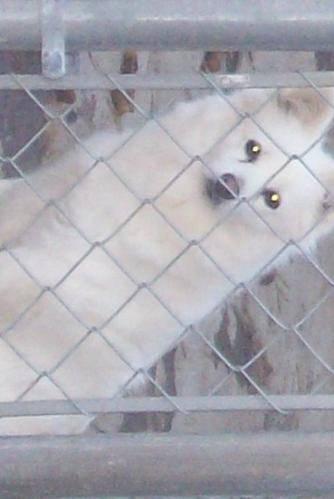
dog